The Three Pirates

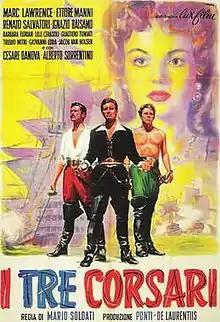

The Three Pirates (Italian: "I tre corsari") is a 1952 Italian adventure film directed by Mario Soldati. It is based on a novel by Emilio Salgari.